Service Squadron

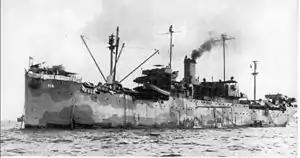
USS "Ocelot", Service Squadron 10 flag.

At Ulithi pontoon piers of a new design were built, each consisting of the 4-by-12-pontoon sections, filled with sand and gravel, and then sunk. The pontoons were anchored in place by guy ropes to deadmen on shore, and by iron rods driven into the coral. Connecting tie pieces ran across the tops of the pontoons to hold them together into a pier. Despite extremely heavy weather on several occasions these pontoon piers stood up remarkably well. They gave extensive service, with little requirement for repairs. Piers of this type were also installed by the 51st Battalion to be used as aviation-gasoline mooring piers near the main airfield on Falalop.